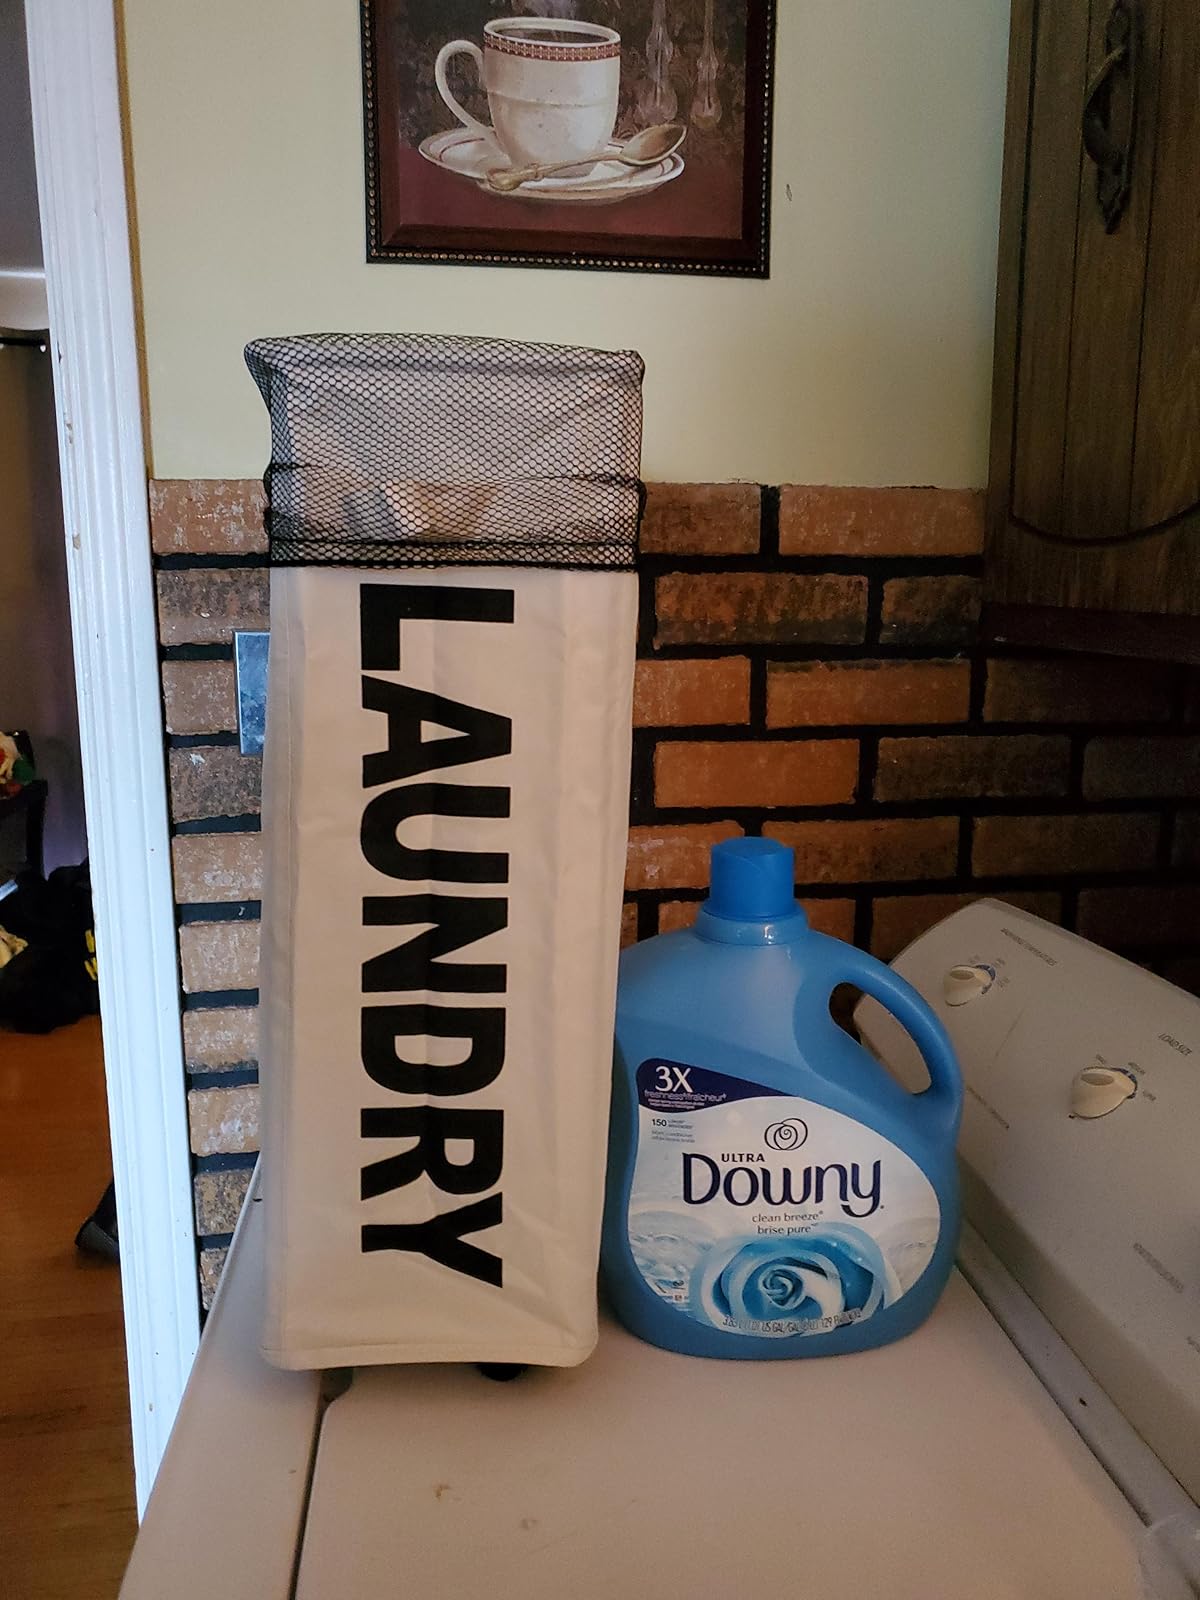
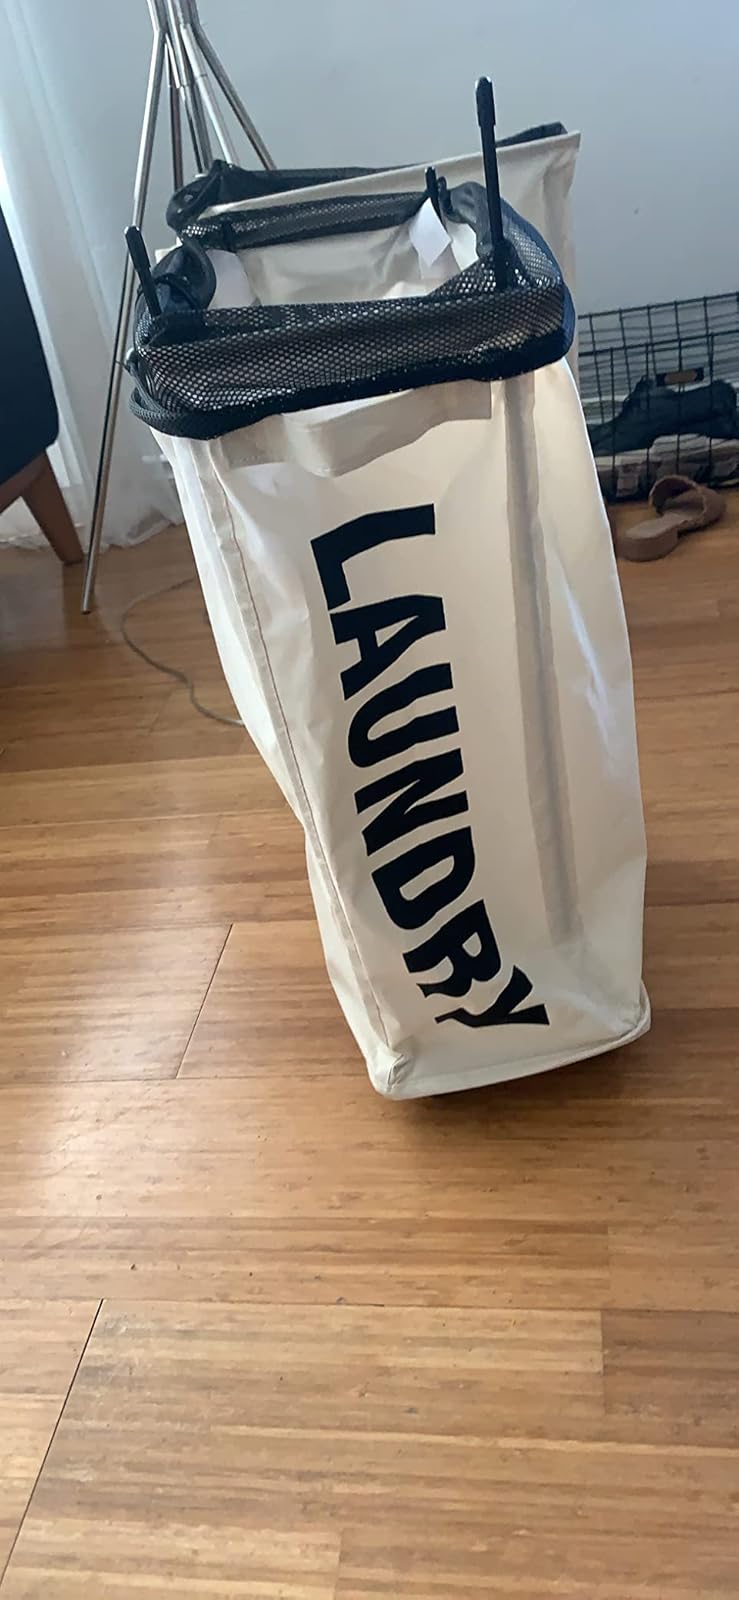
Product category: items_hamper
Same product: yes